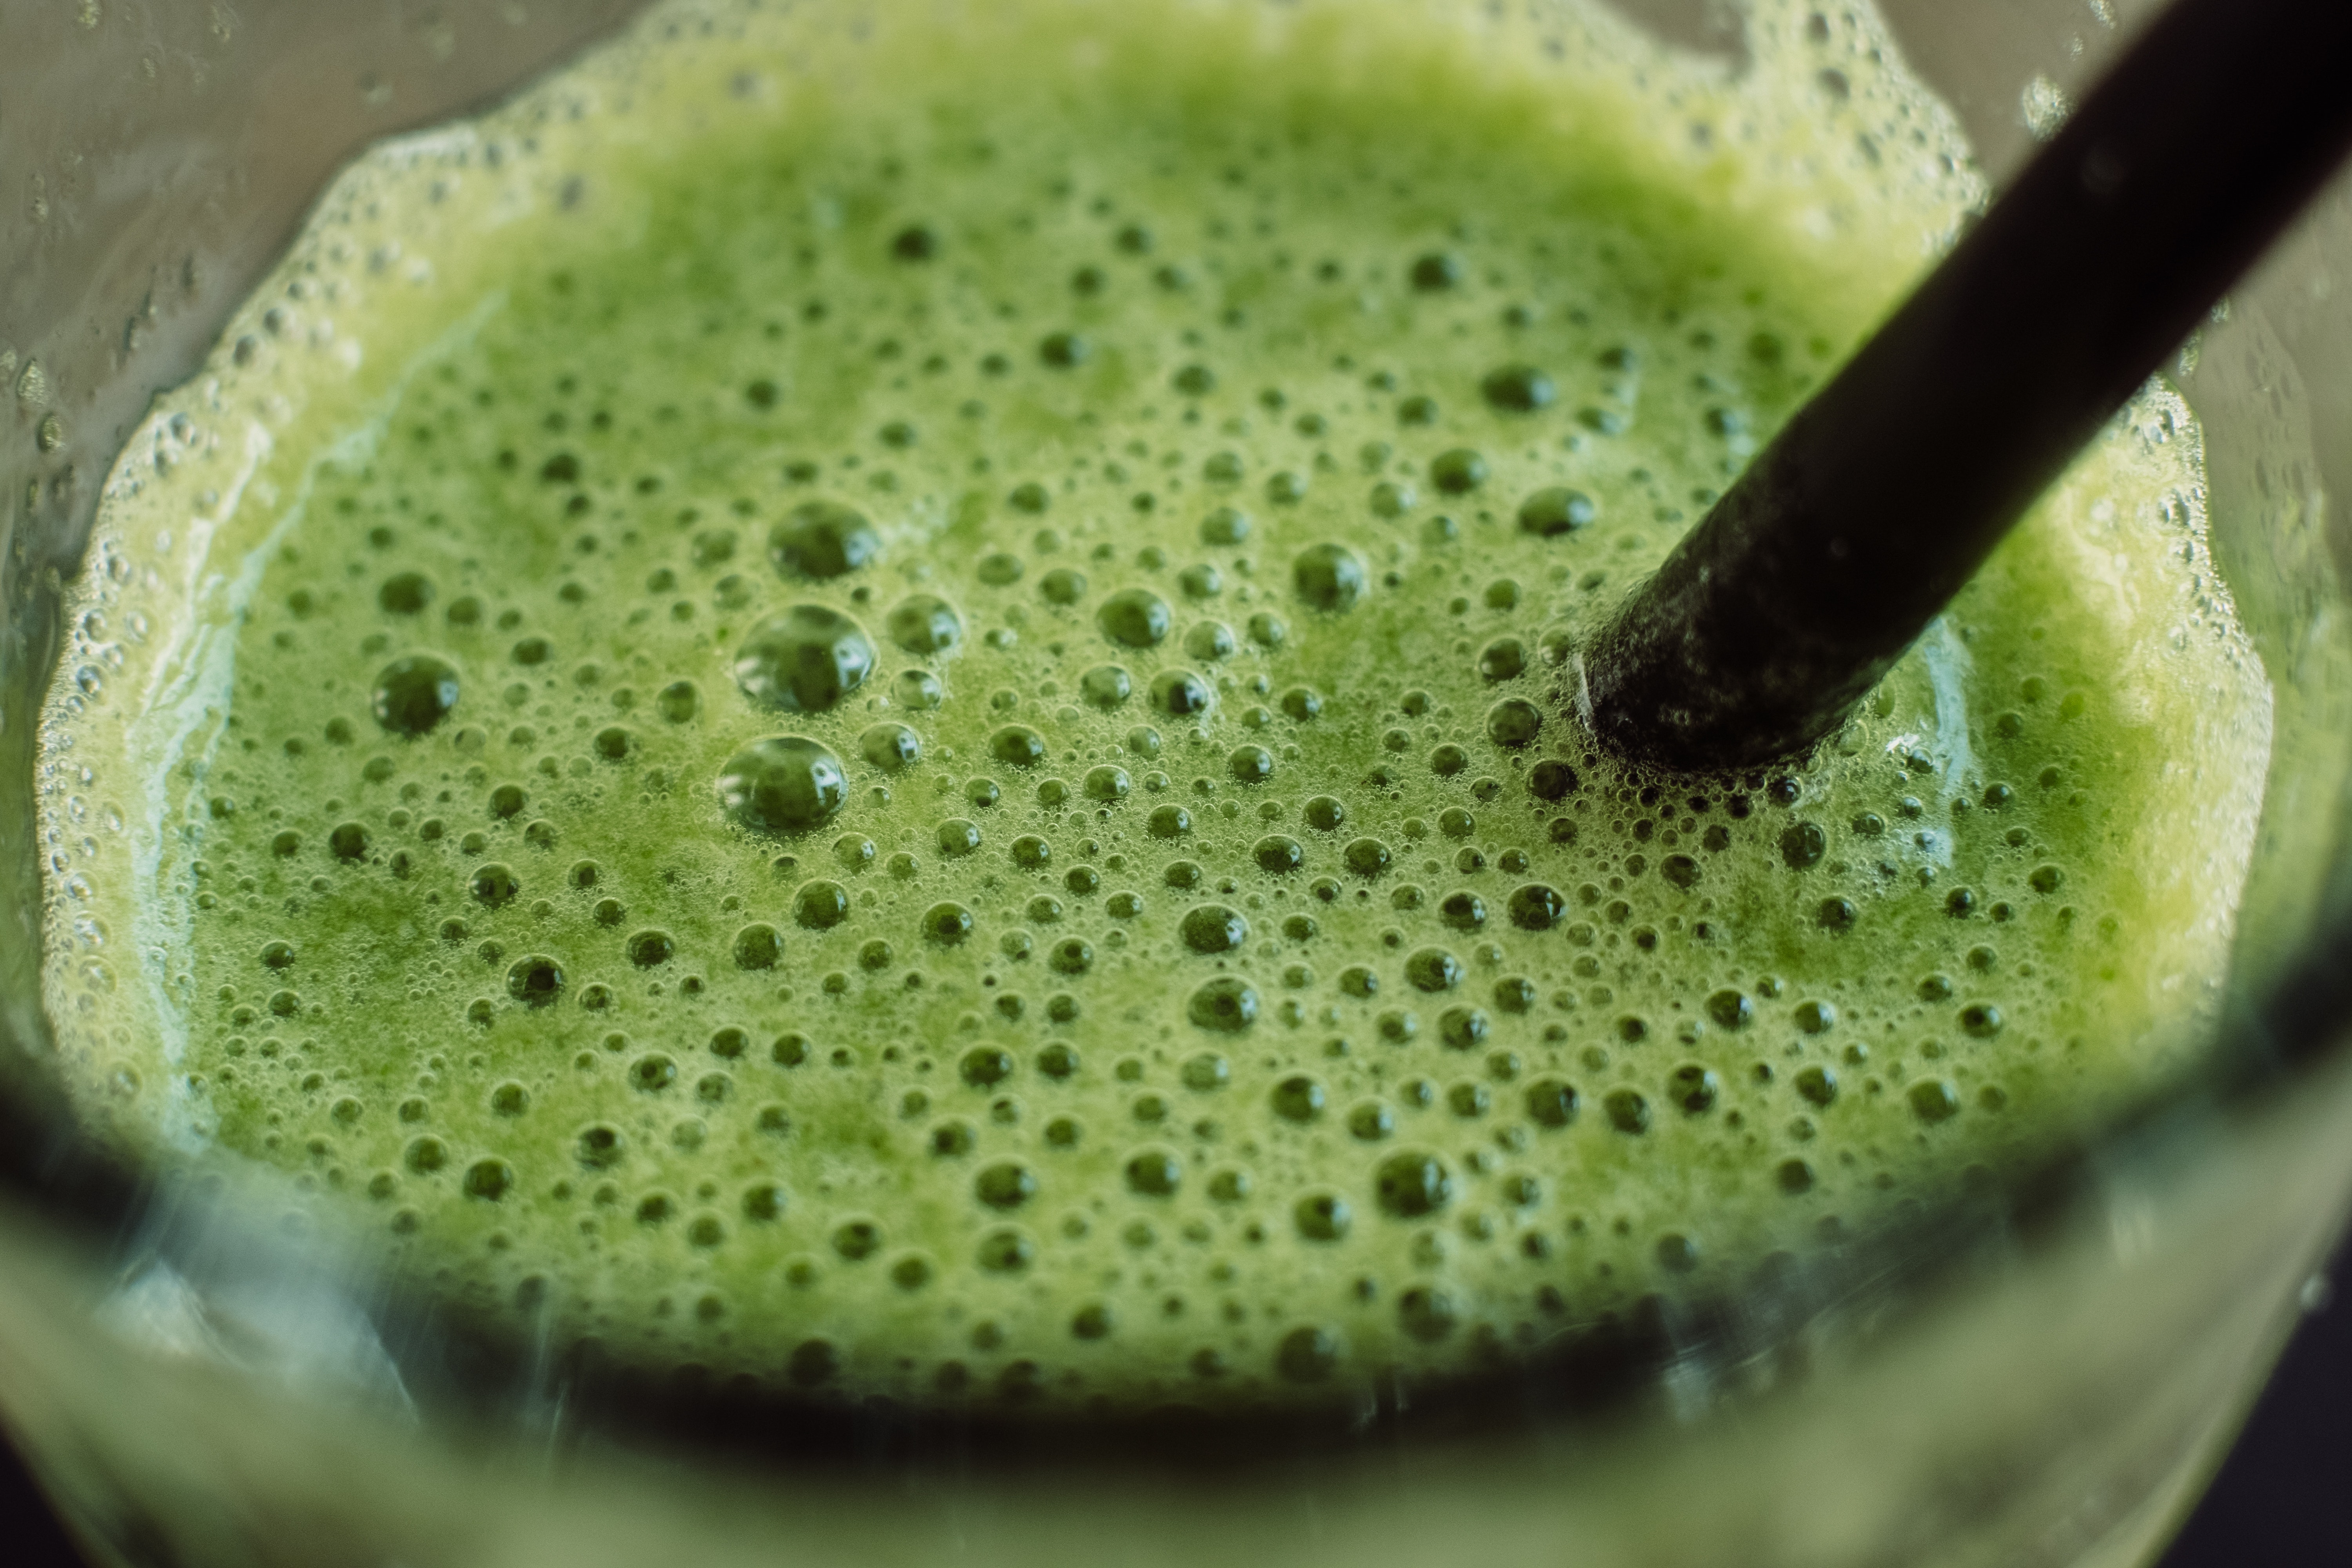
matcha, Aojiru, green, health shake, vegetable juice, drink, food, smoothie, juice, kiwifruit, plant, ingredient